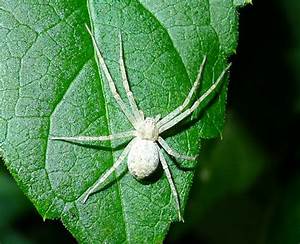
Label: spider